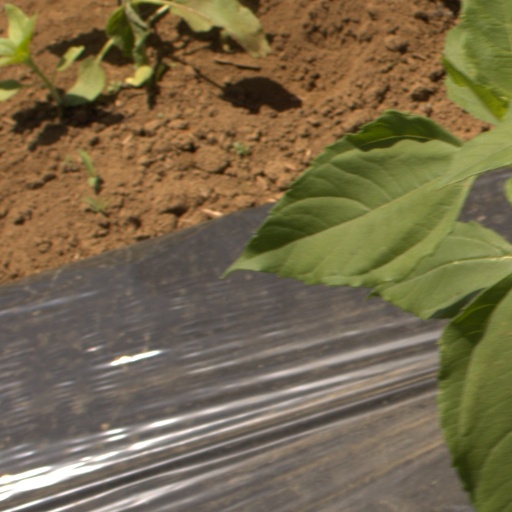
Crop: Jerusalem artichoke